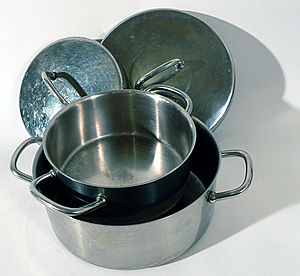
Grydelåg
To gryder med grydelåg, lavet af rustfrit stål.
Grydelåg er et låg til at lægge over en gryde, typisk fremstillet af glas eller metal. Grydelåget kan benyttes for at undgå fremmedlegemer i maden, desuden spares der energi under opvarmning ved brug af grydelåg, da der kun skal bruges en tredjedel energi i forhold til hvis man ikke benytter låg.